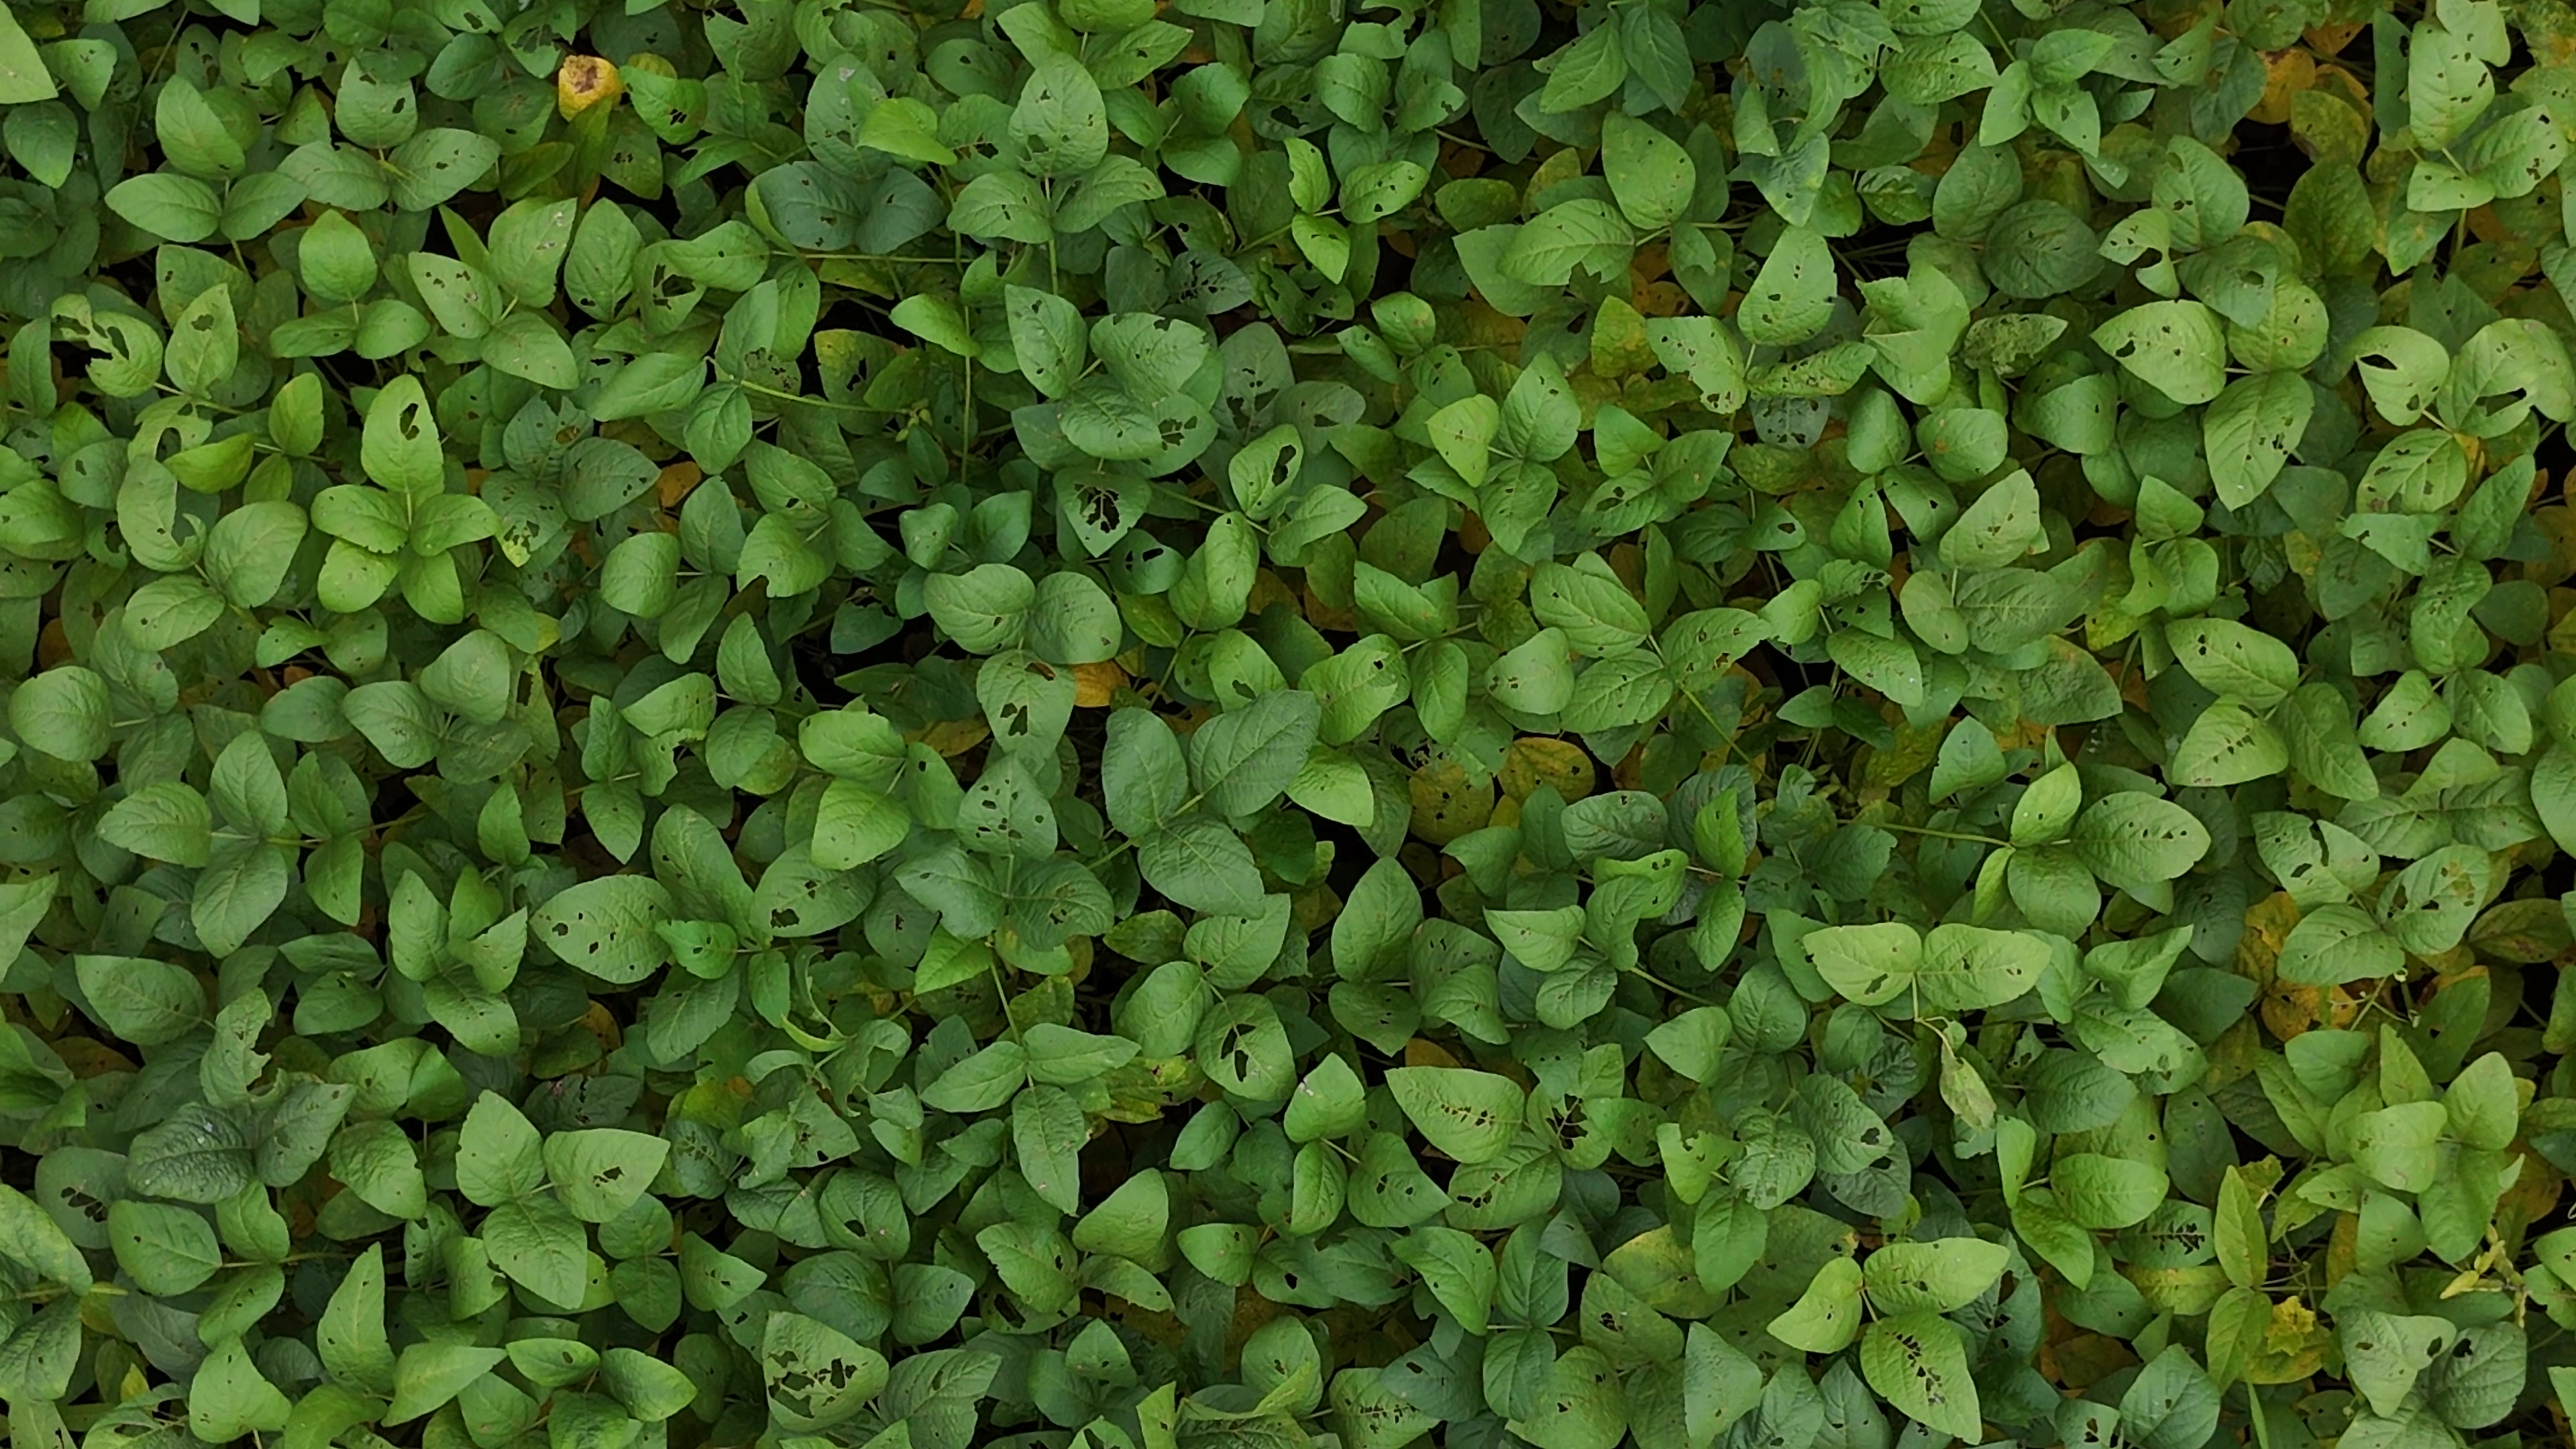
Label: Mosaic